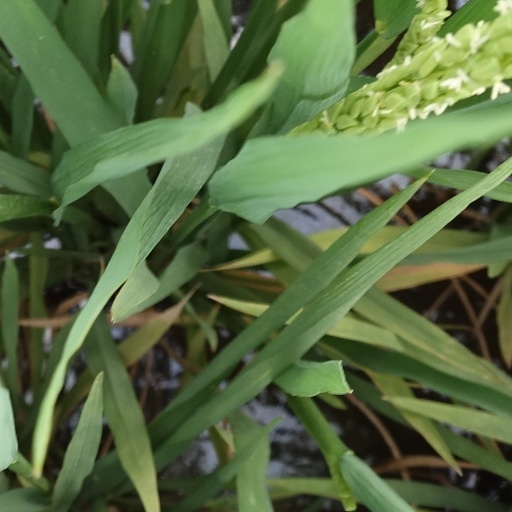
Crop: rice